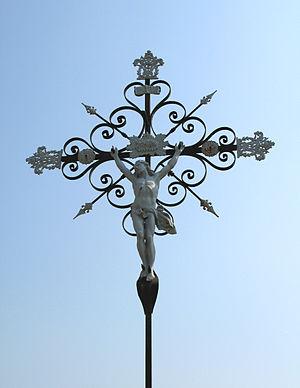
Cavillon est une commune française située dans le département de la Somme en région Hauts-de-France.